Christianity in China

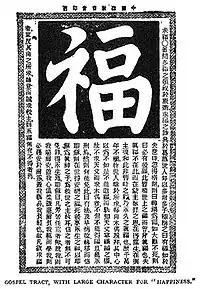
A Gospel tract printed by the China Inland Mission, With a strong fundamentalist approach.

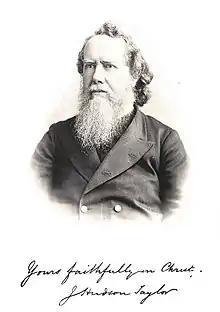
Hudson Taylor (1832–1905), leader of the China Inland Mission

140 years of Protestant missionary work began with Robert Morrison, arriving in Macau on 4 September 1807. Morrison produced a Chinese translation of the Bible. He also compiled a Chinese dictionary for the use of Westerners. The Bible translation took 12 years and the completion of the dictionary, 16 years.